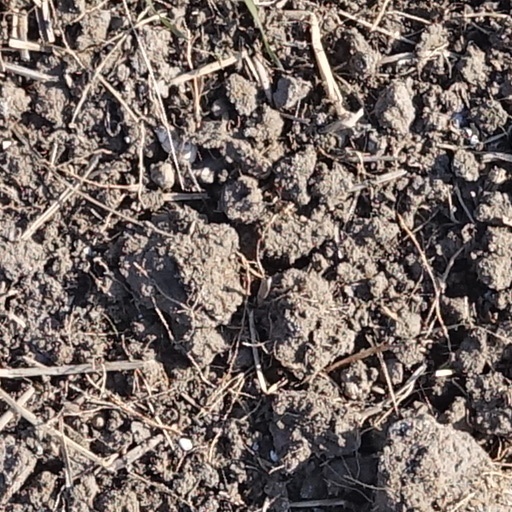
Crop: wheat